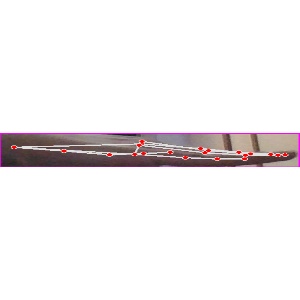
अक्षर: ज